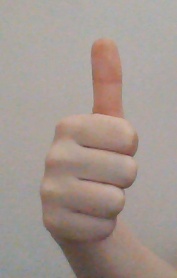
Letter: aleff